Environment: real
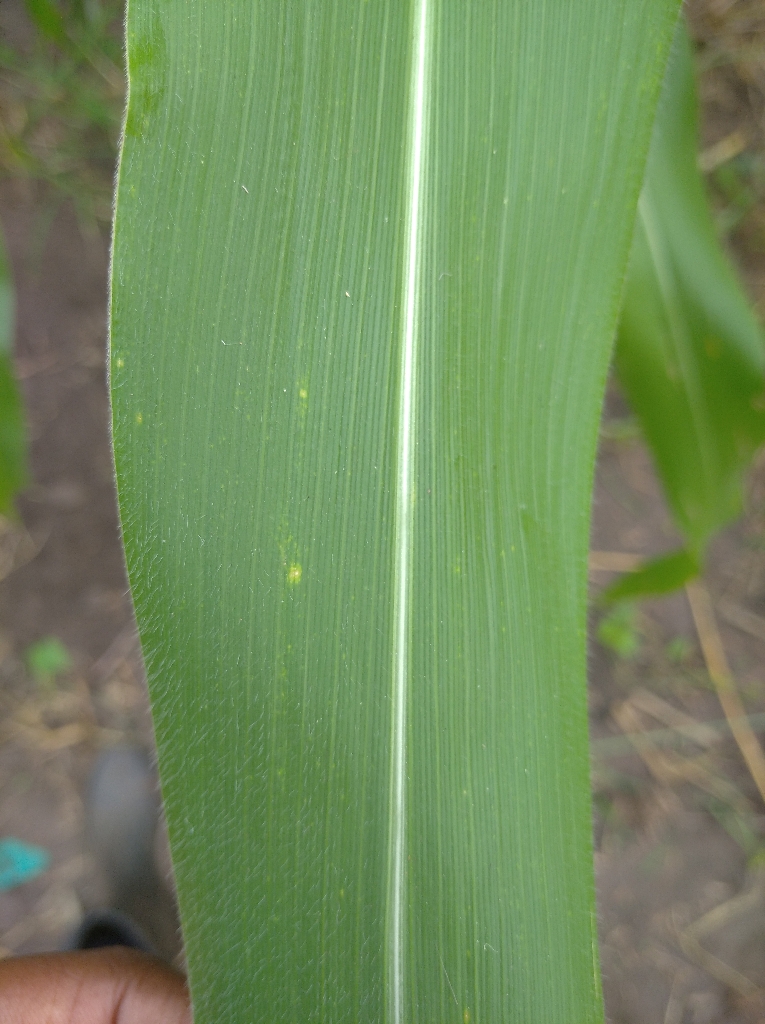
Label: healthy